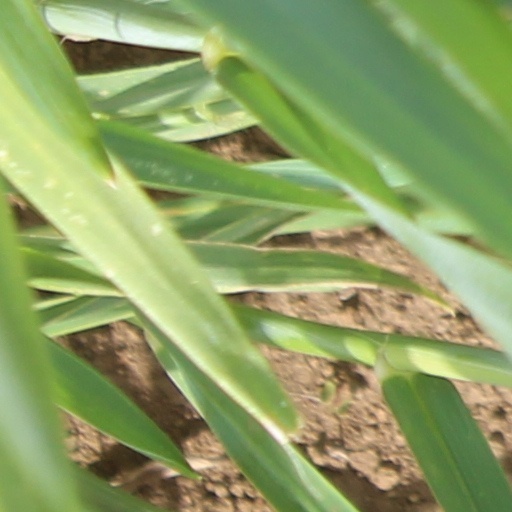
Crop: wheat